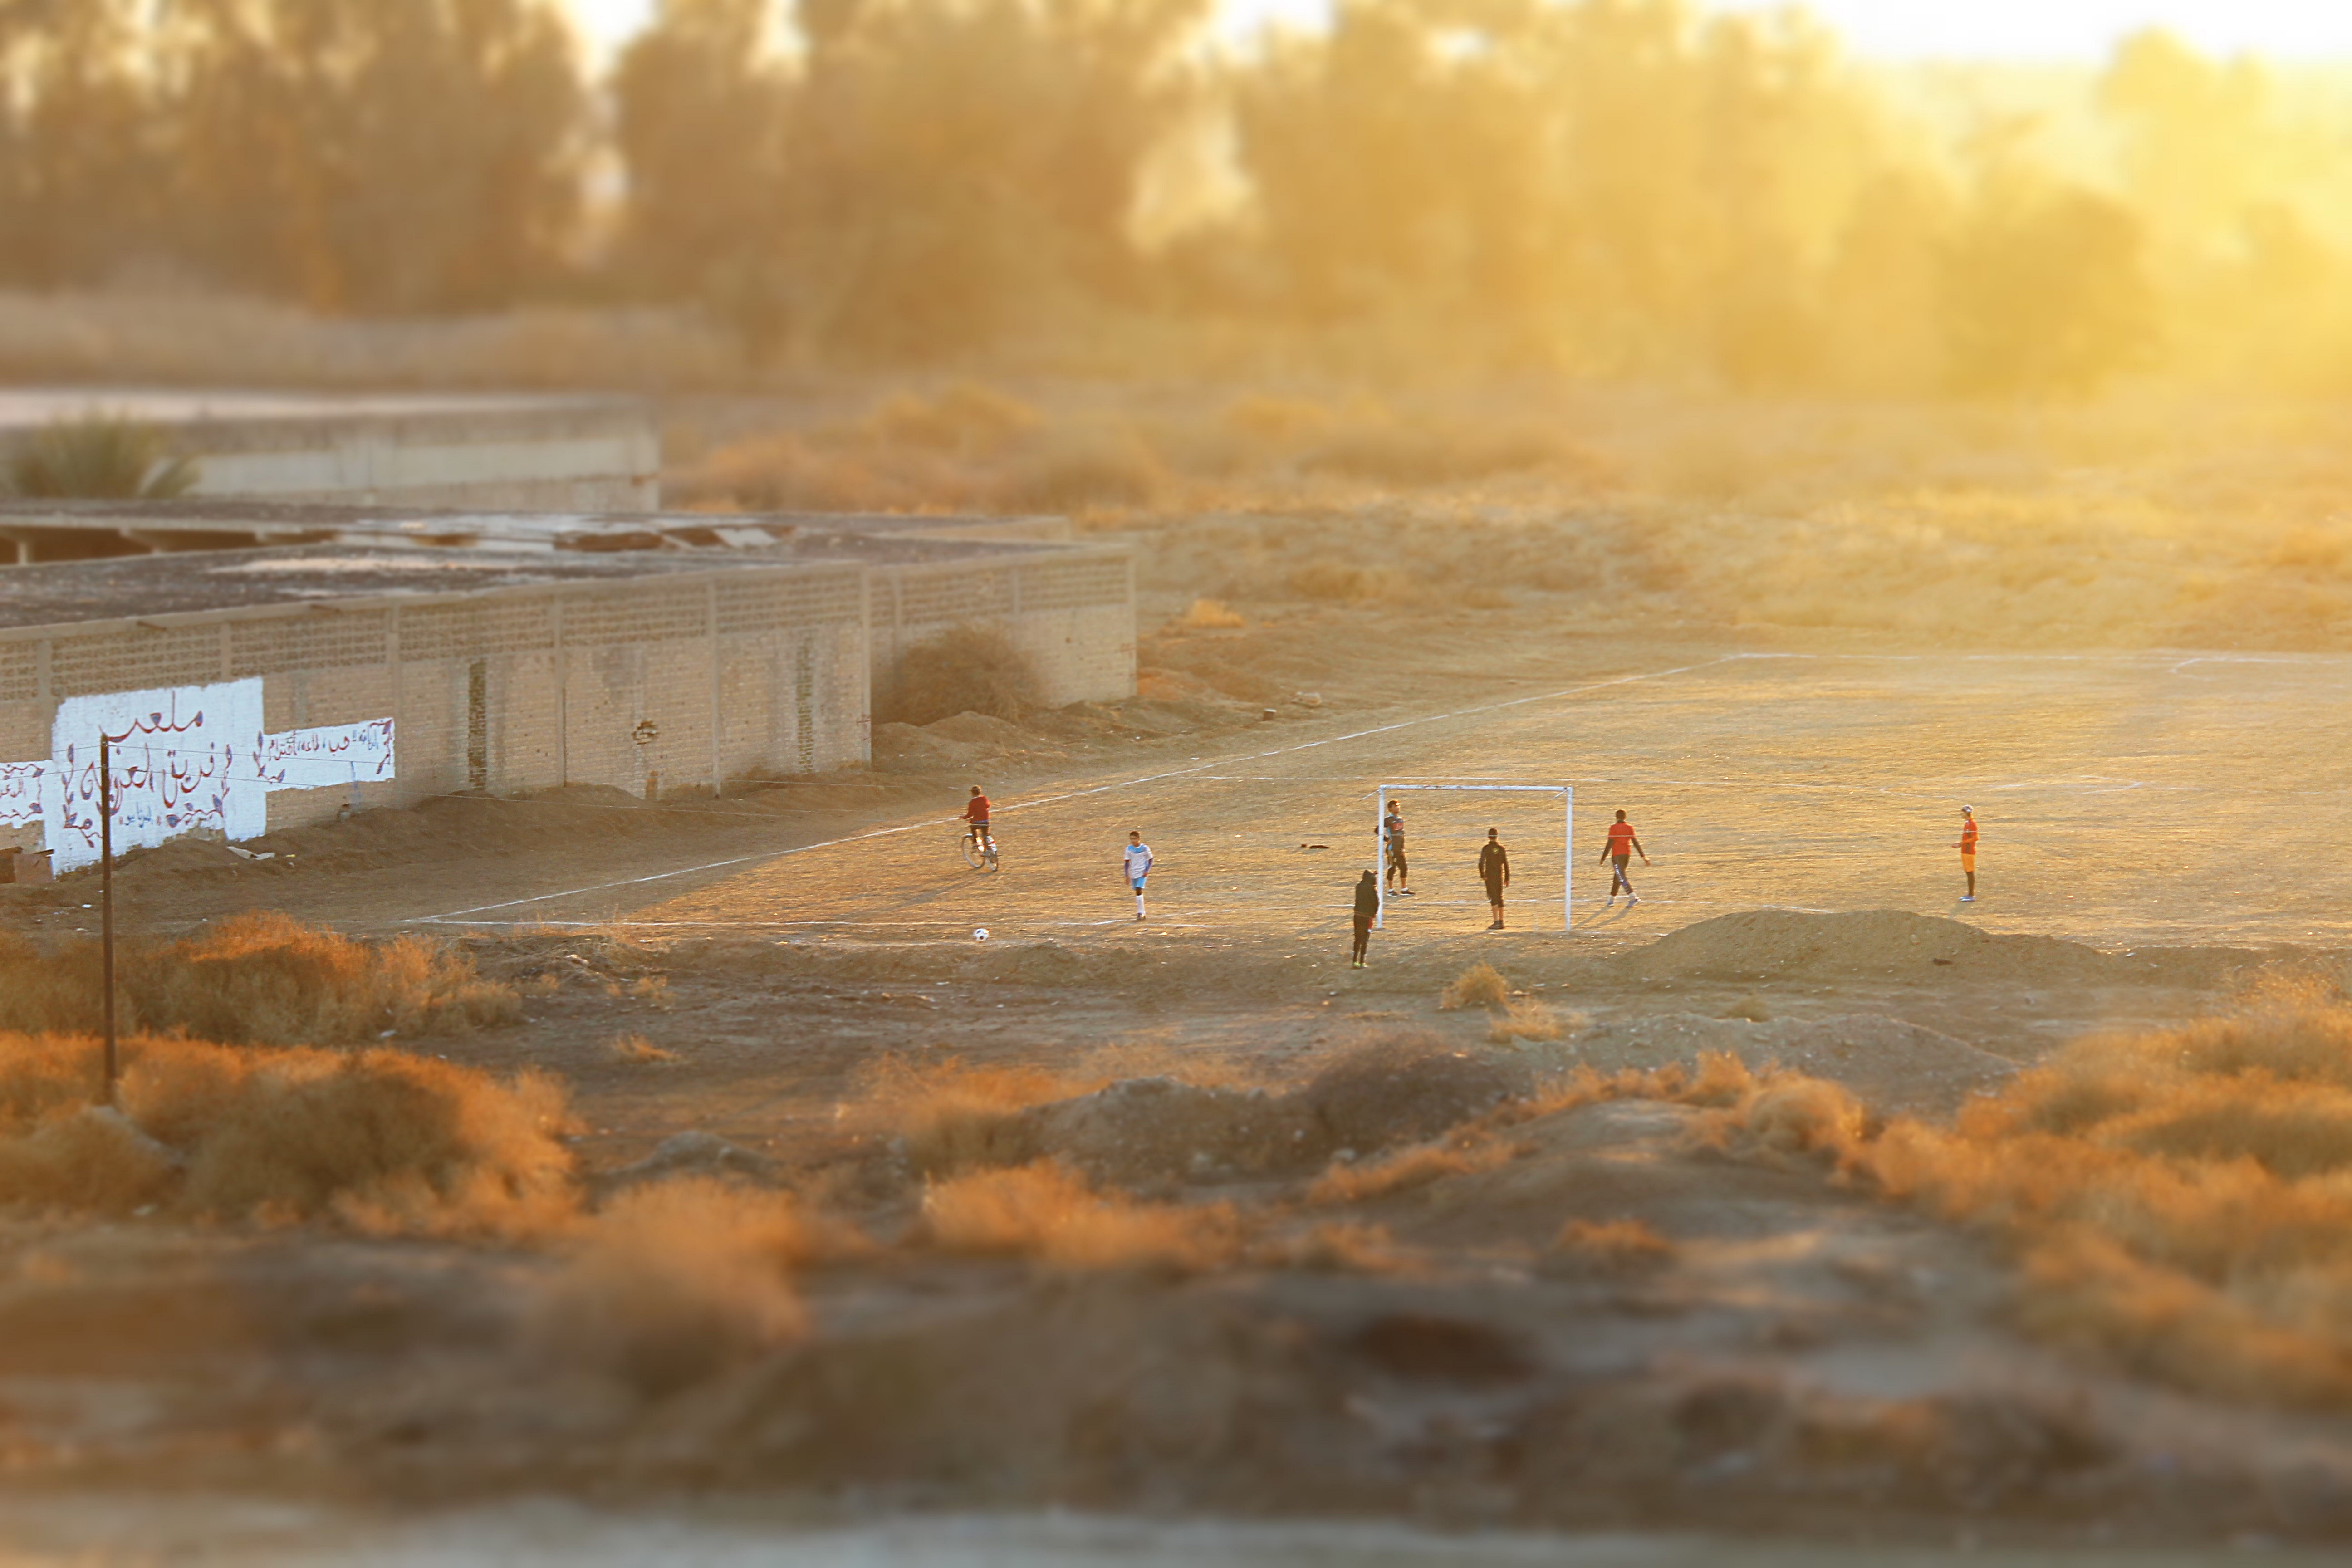
beach, landscape, sea, coast, water, nature, sand, ocean, sunrise, sunset, mist, sport, field, lawn, sunlight, morning, shore, wave, dawn, evening, orange, reflection, soccer, football, material, activity, team, ball, iraq, atmospheric phenomenon, wind wave